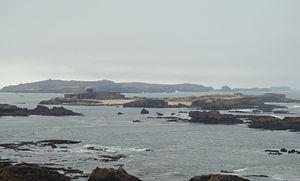
Les îles Purpuraires forment un archipel à quelques centaines de mètres du rivage de la ville d'Essaouira au Maroc.
Essaouira est une ville portuaire et une commune du Maroc, chef-lieu de la province d'Essaouira, dans la région de Marrakech-Safi. Elle est située au bord de l'océan Atlantique et compte 77 966 habitants en 2014.
Cet article recense les zones humides d'importance internationale du Maroc concernées par la convention de Ramsar.